Horatio Stone

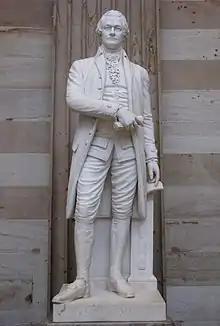
"Alexander Hamilton" (1866-1868), Rotunda, U.S. Capitol

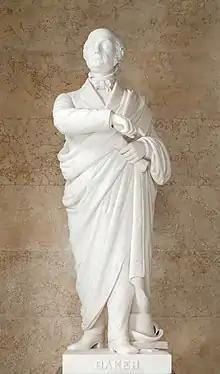
"Edward Dickinson Baker" (1873-1876), Hall of Columns, U.S. Capitol

Congress awarded Stone three statue commissions for the U.S. Capitol: "John Hancock", "Alexander Hamilton", and "Edward Dickinson Baker". An 1870 Report to Congress praised his first two works: